Leonor, Princess of Asturias

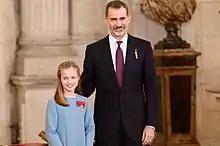
With her father, the King, during the 2018 Golden Fleece award ceremony at the Royal Palace.

In preparation for her role as Spain's commander-in-chief, following her father's footsteps, Leonor is currently spending three years of army, naval and air force training at the General Military Academy in Zaragoza, the Naval Military Academy in Marín and the General Air Academy in Murcia, respectively. In this sense, in March 2023, the minister of defense, Margarita Robles, announced that the government had approved a royal decree for Leonor to begin a 3-year military training education program. Leonor chose to use both of her parents surnames "Borbón Ortiz" in her military career. Also, whilst attending the military academies, Leonor will renounce her salary and any money that cadets receive.